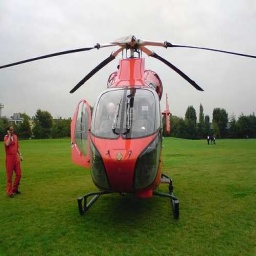
Label: ambulance